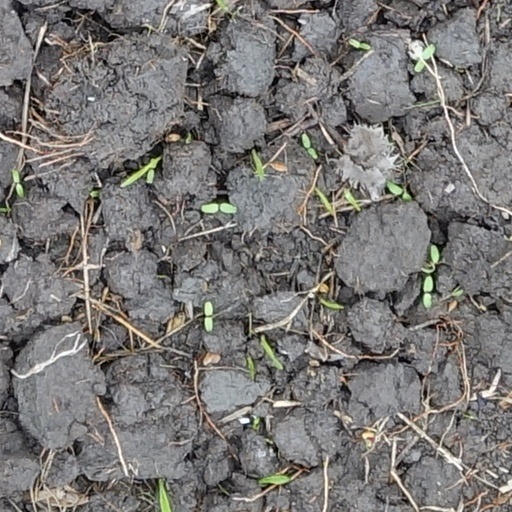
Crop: wheat